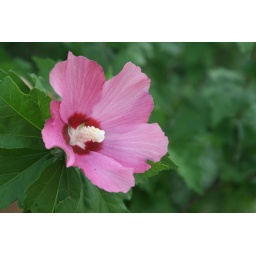
A flower on a tree in the yard next door.